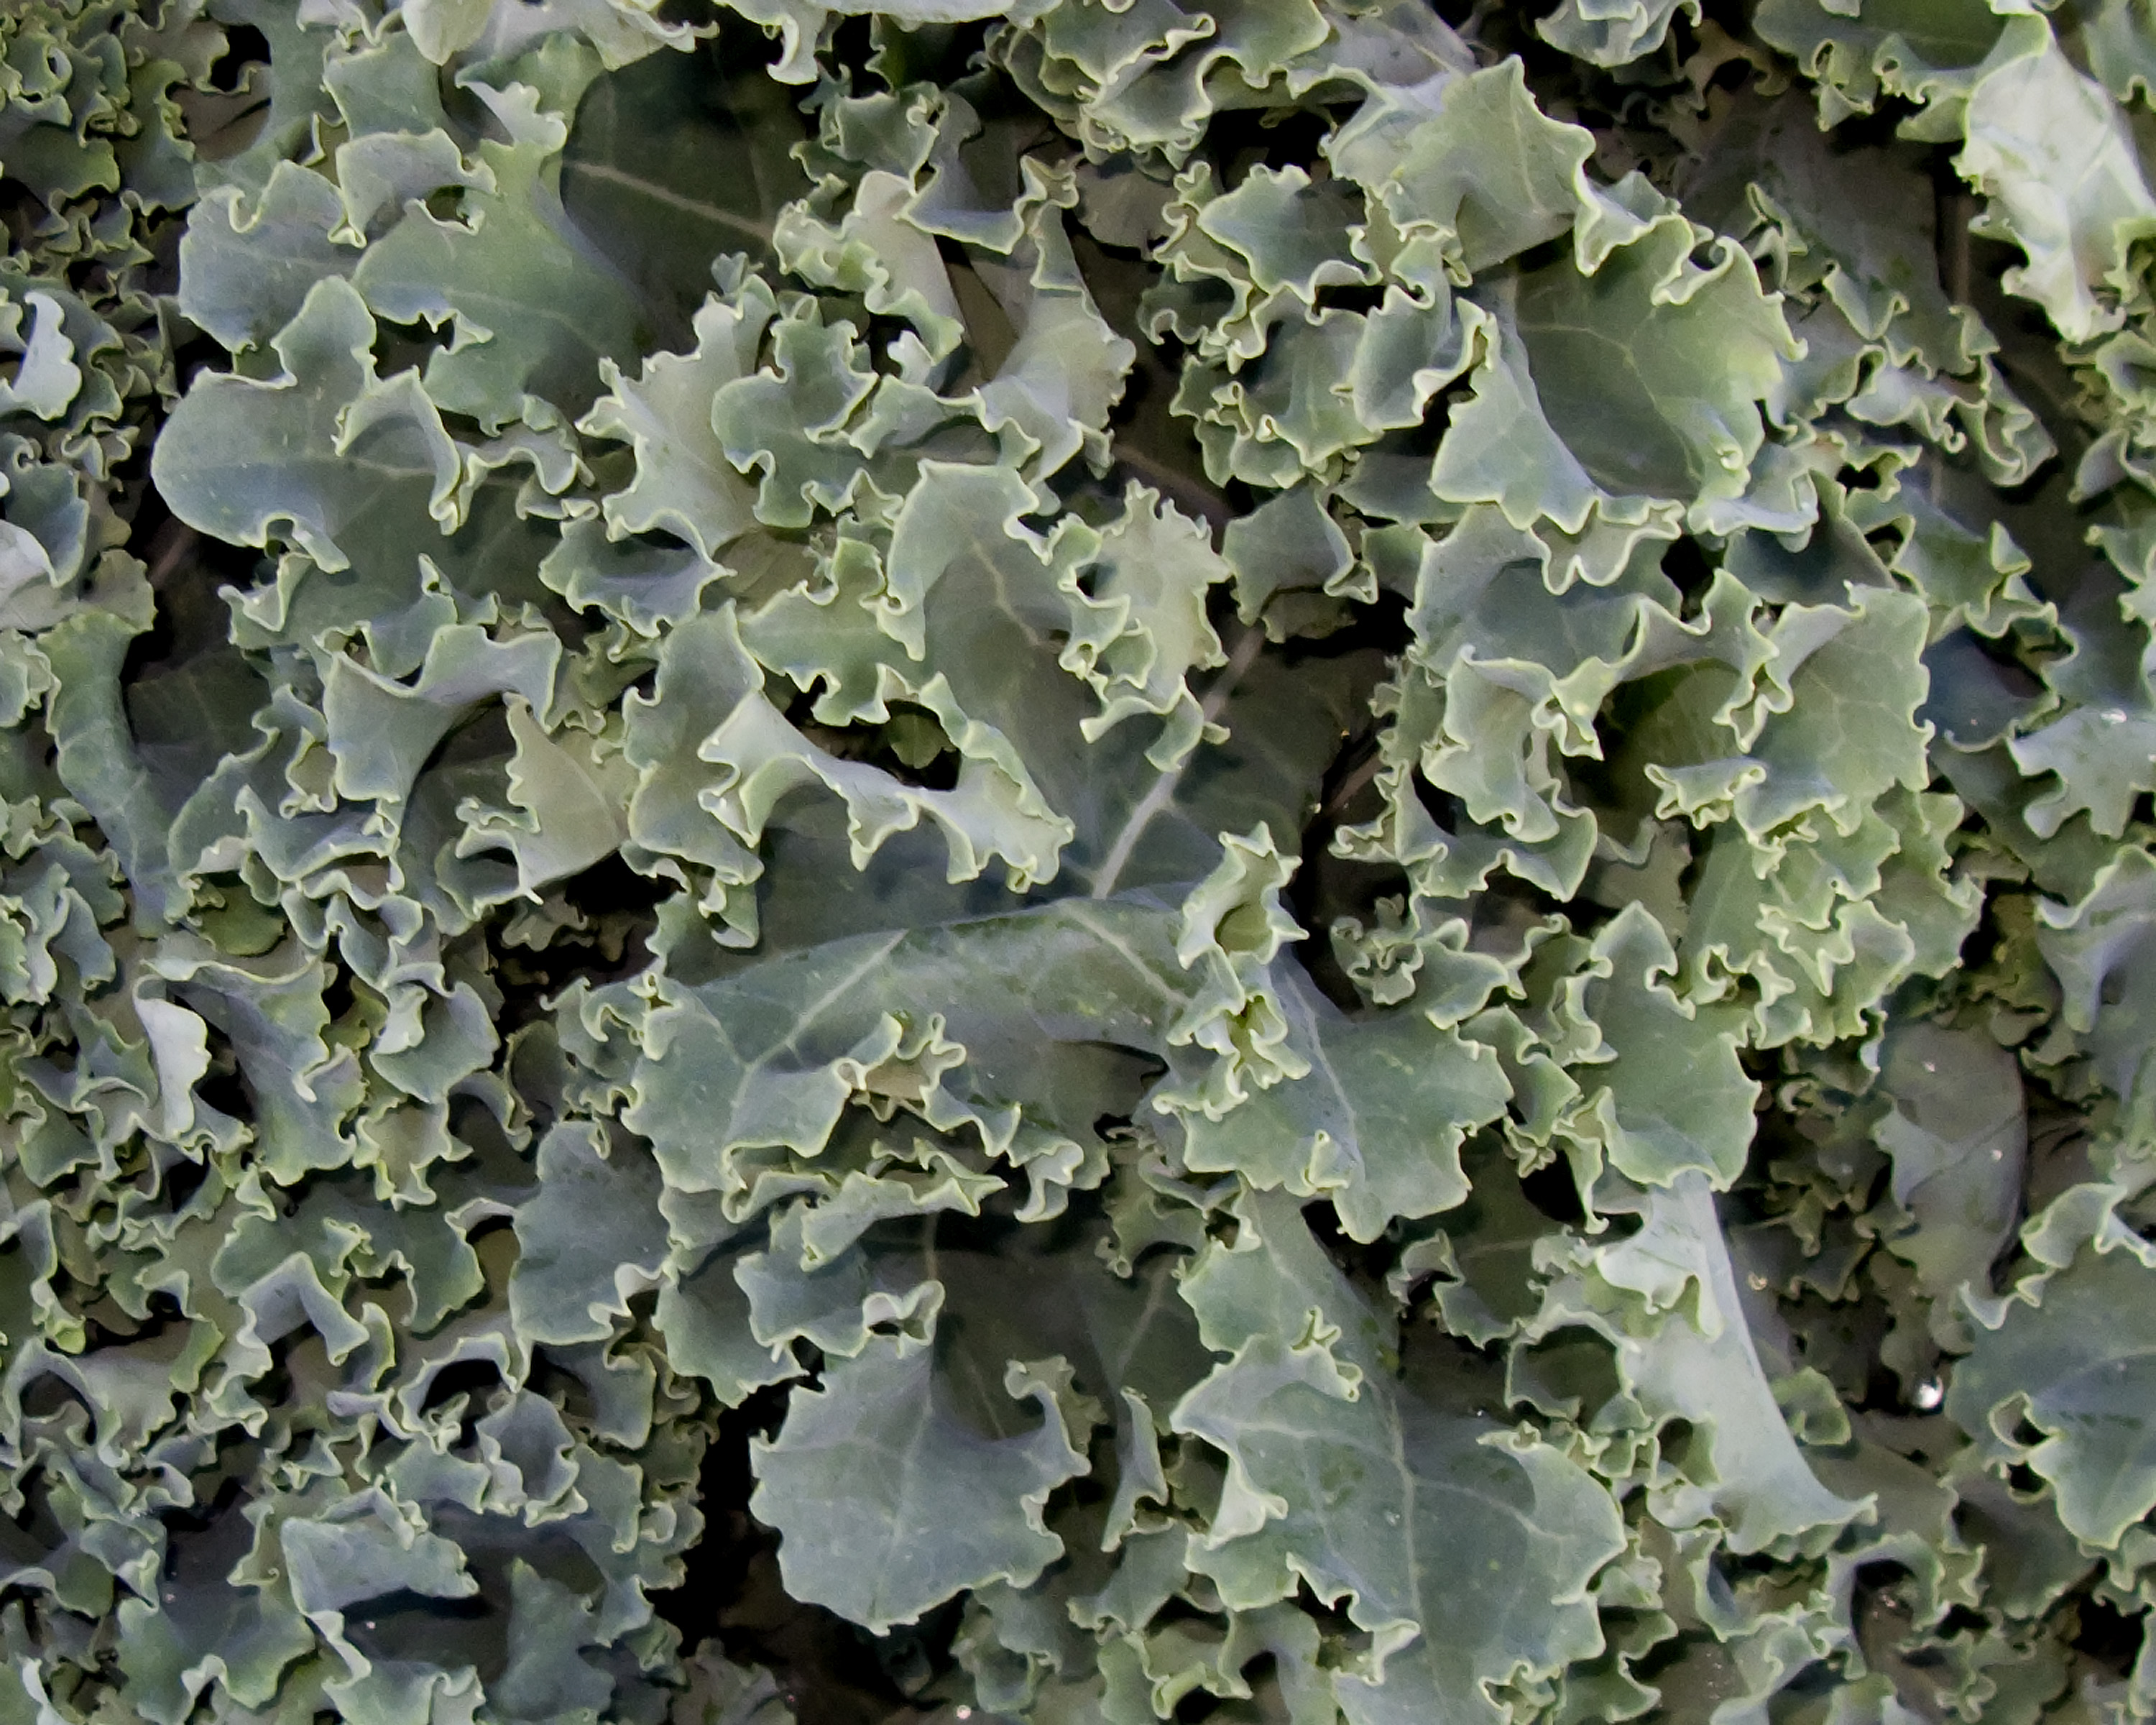
plant, leaf, food, green, produce, vegetable, ivy, soil, brassicaoleracea, collard greens, flowering plant, annual plant, land plant, leaf vegetable